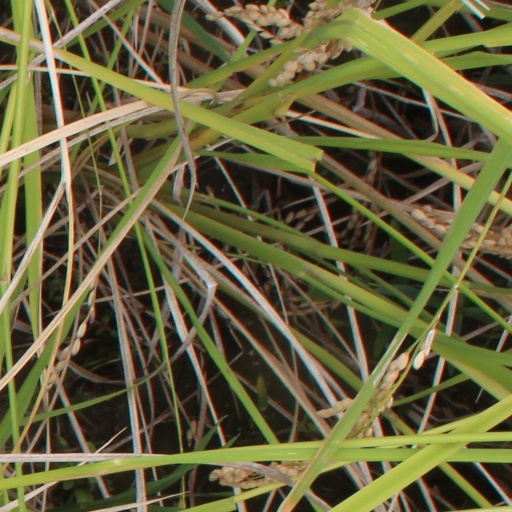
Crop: rice